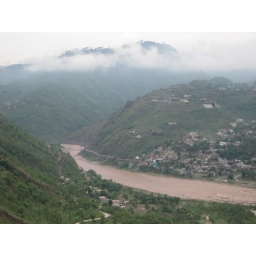
Clouds formation, bridge over poonch river and part of kotli town od azad kashmir.